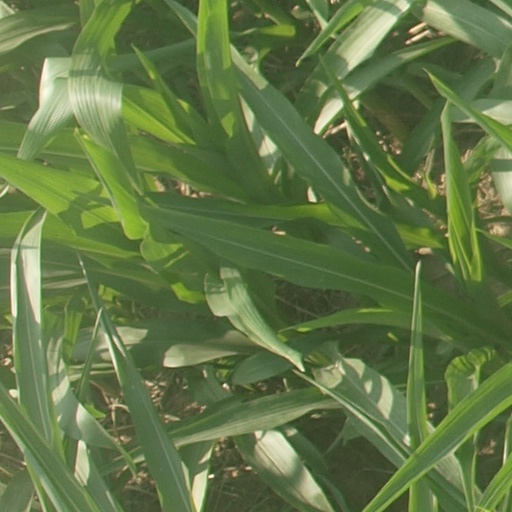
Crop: maize; corn